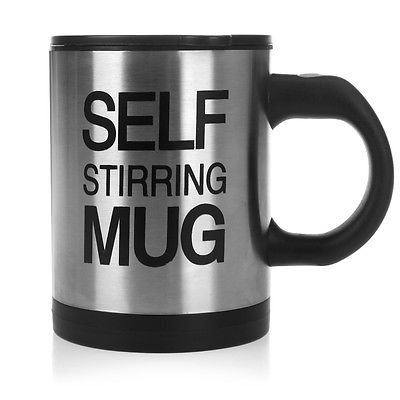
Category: mug